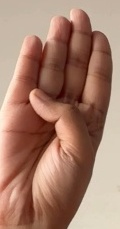
ASL sign: B